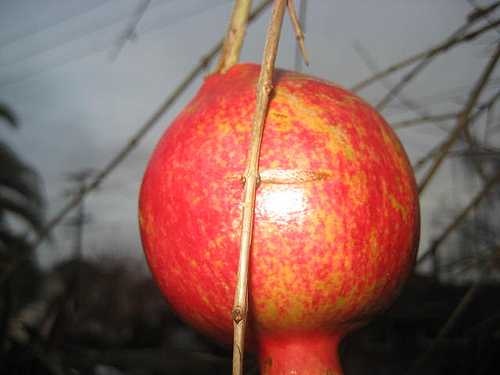
Label: Pomegranate